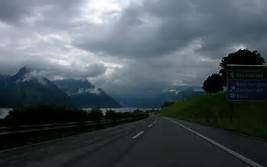
Weather: cloudy or overcast